Russia–NATO relations

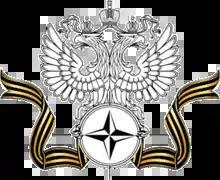
Coat of Arms of the Permanent Mission of Russia to NATO.

Soviet Foreign Minister Eduard Shevardnadze made a first visit to NATO Headquarters on 19 December 1989, followed by informal talks in 1990 between NATO and Soviet military leaders. In June 1990 the Message from Turnberry, often described as "the first step in the evolution of [modern] NATO-Russia relations", laid the foundation for future peace and cooperation. The following month, NATO Secretary General, Manfred Wörner, visited Moscow in July 1990 to discuss future cooperation. In November 1990, the Soviet Union and the western countries signed the Treaty on Conventional Armed Forces in Europe.